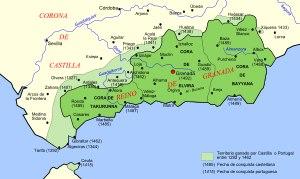
La dynastie nasride, Banû al-Ahmar, Banu Nazari, Nazarí en castillan, ou encore Nasari selon les orthographes, est une dynastie arabe fondée par Mohammed ben Naṣar, qui établit son pouvoir sur le royaume de Grenade en créant l'émirat de Grenade en 1237. Cet État doit sa subsistance à sa vassalité aux rois de Castille et d'Aragon, pour lesquels les Maures payent un tribut annuel. Cet émirat représente la dernière forme que prend le royaume de Grenade. Le « pays d'al-Andalûs » est alors réduit à portion congrue.